Narsarsuaq Airport

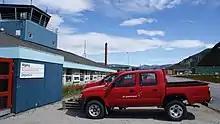
Terminal at Narsarsuaq Airport

The airfield at Narsarsuaq was first built by the United States Department of War (now the Department of Defense) as an army airbase, its construction beginning in July 1941 and the first aircraft landing in January 1942. During World War II, the airbase−codenamed "Bluie West One"−hosted squadrons of PBY Catalina flying boats and B-25 Mitchell bombers with the assignment to escort allied convoys and track and destroy German submarines.